2001 ABC Championship

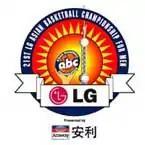

The 2001 Asian Basketball Confederation Championship for Men was held in Shanghai, China.